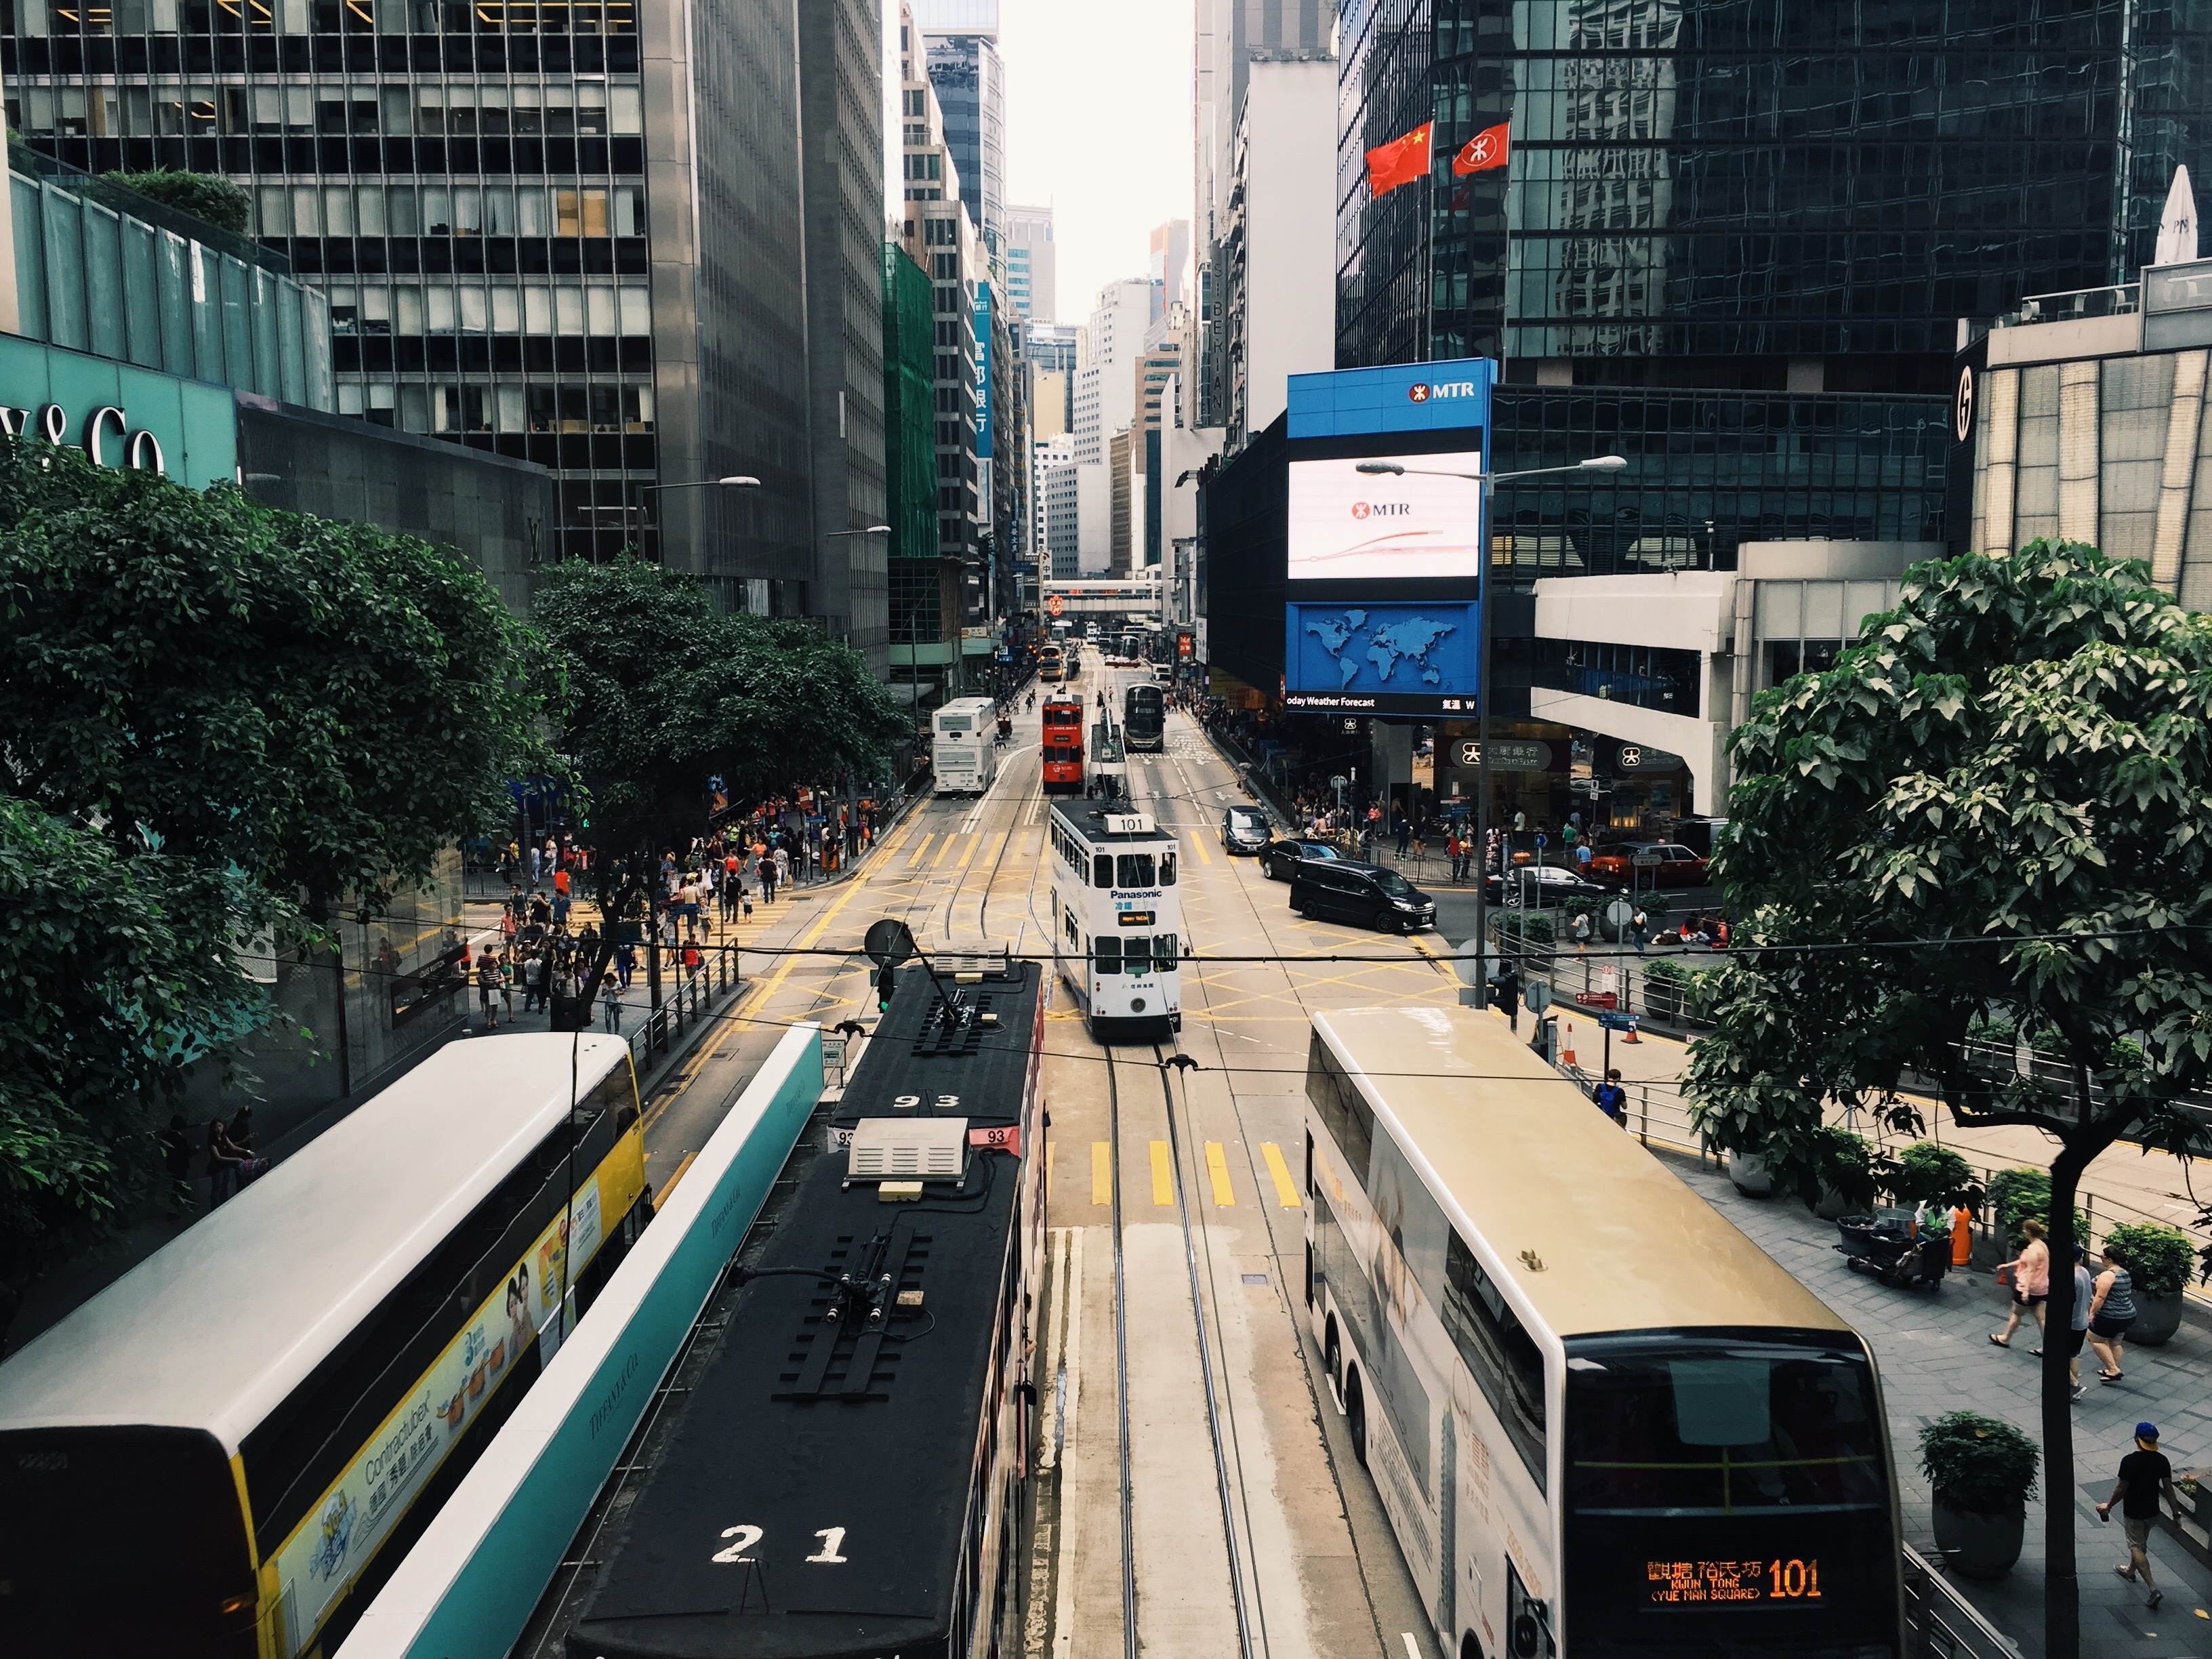
pedestrian, road, traffic, street, city, skyscraper, cityscape, downtown, transport, vehicle, lane, cable car, public transport, infrastructure, metropolis, urban area, metropolitan area, traffic congestion